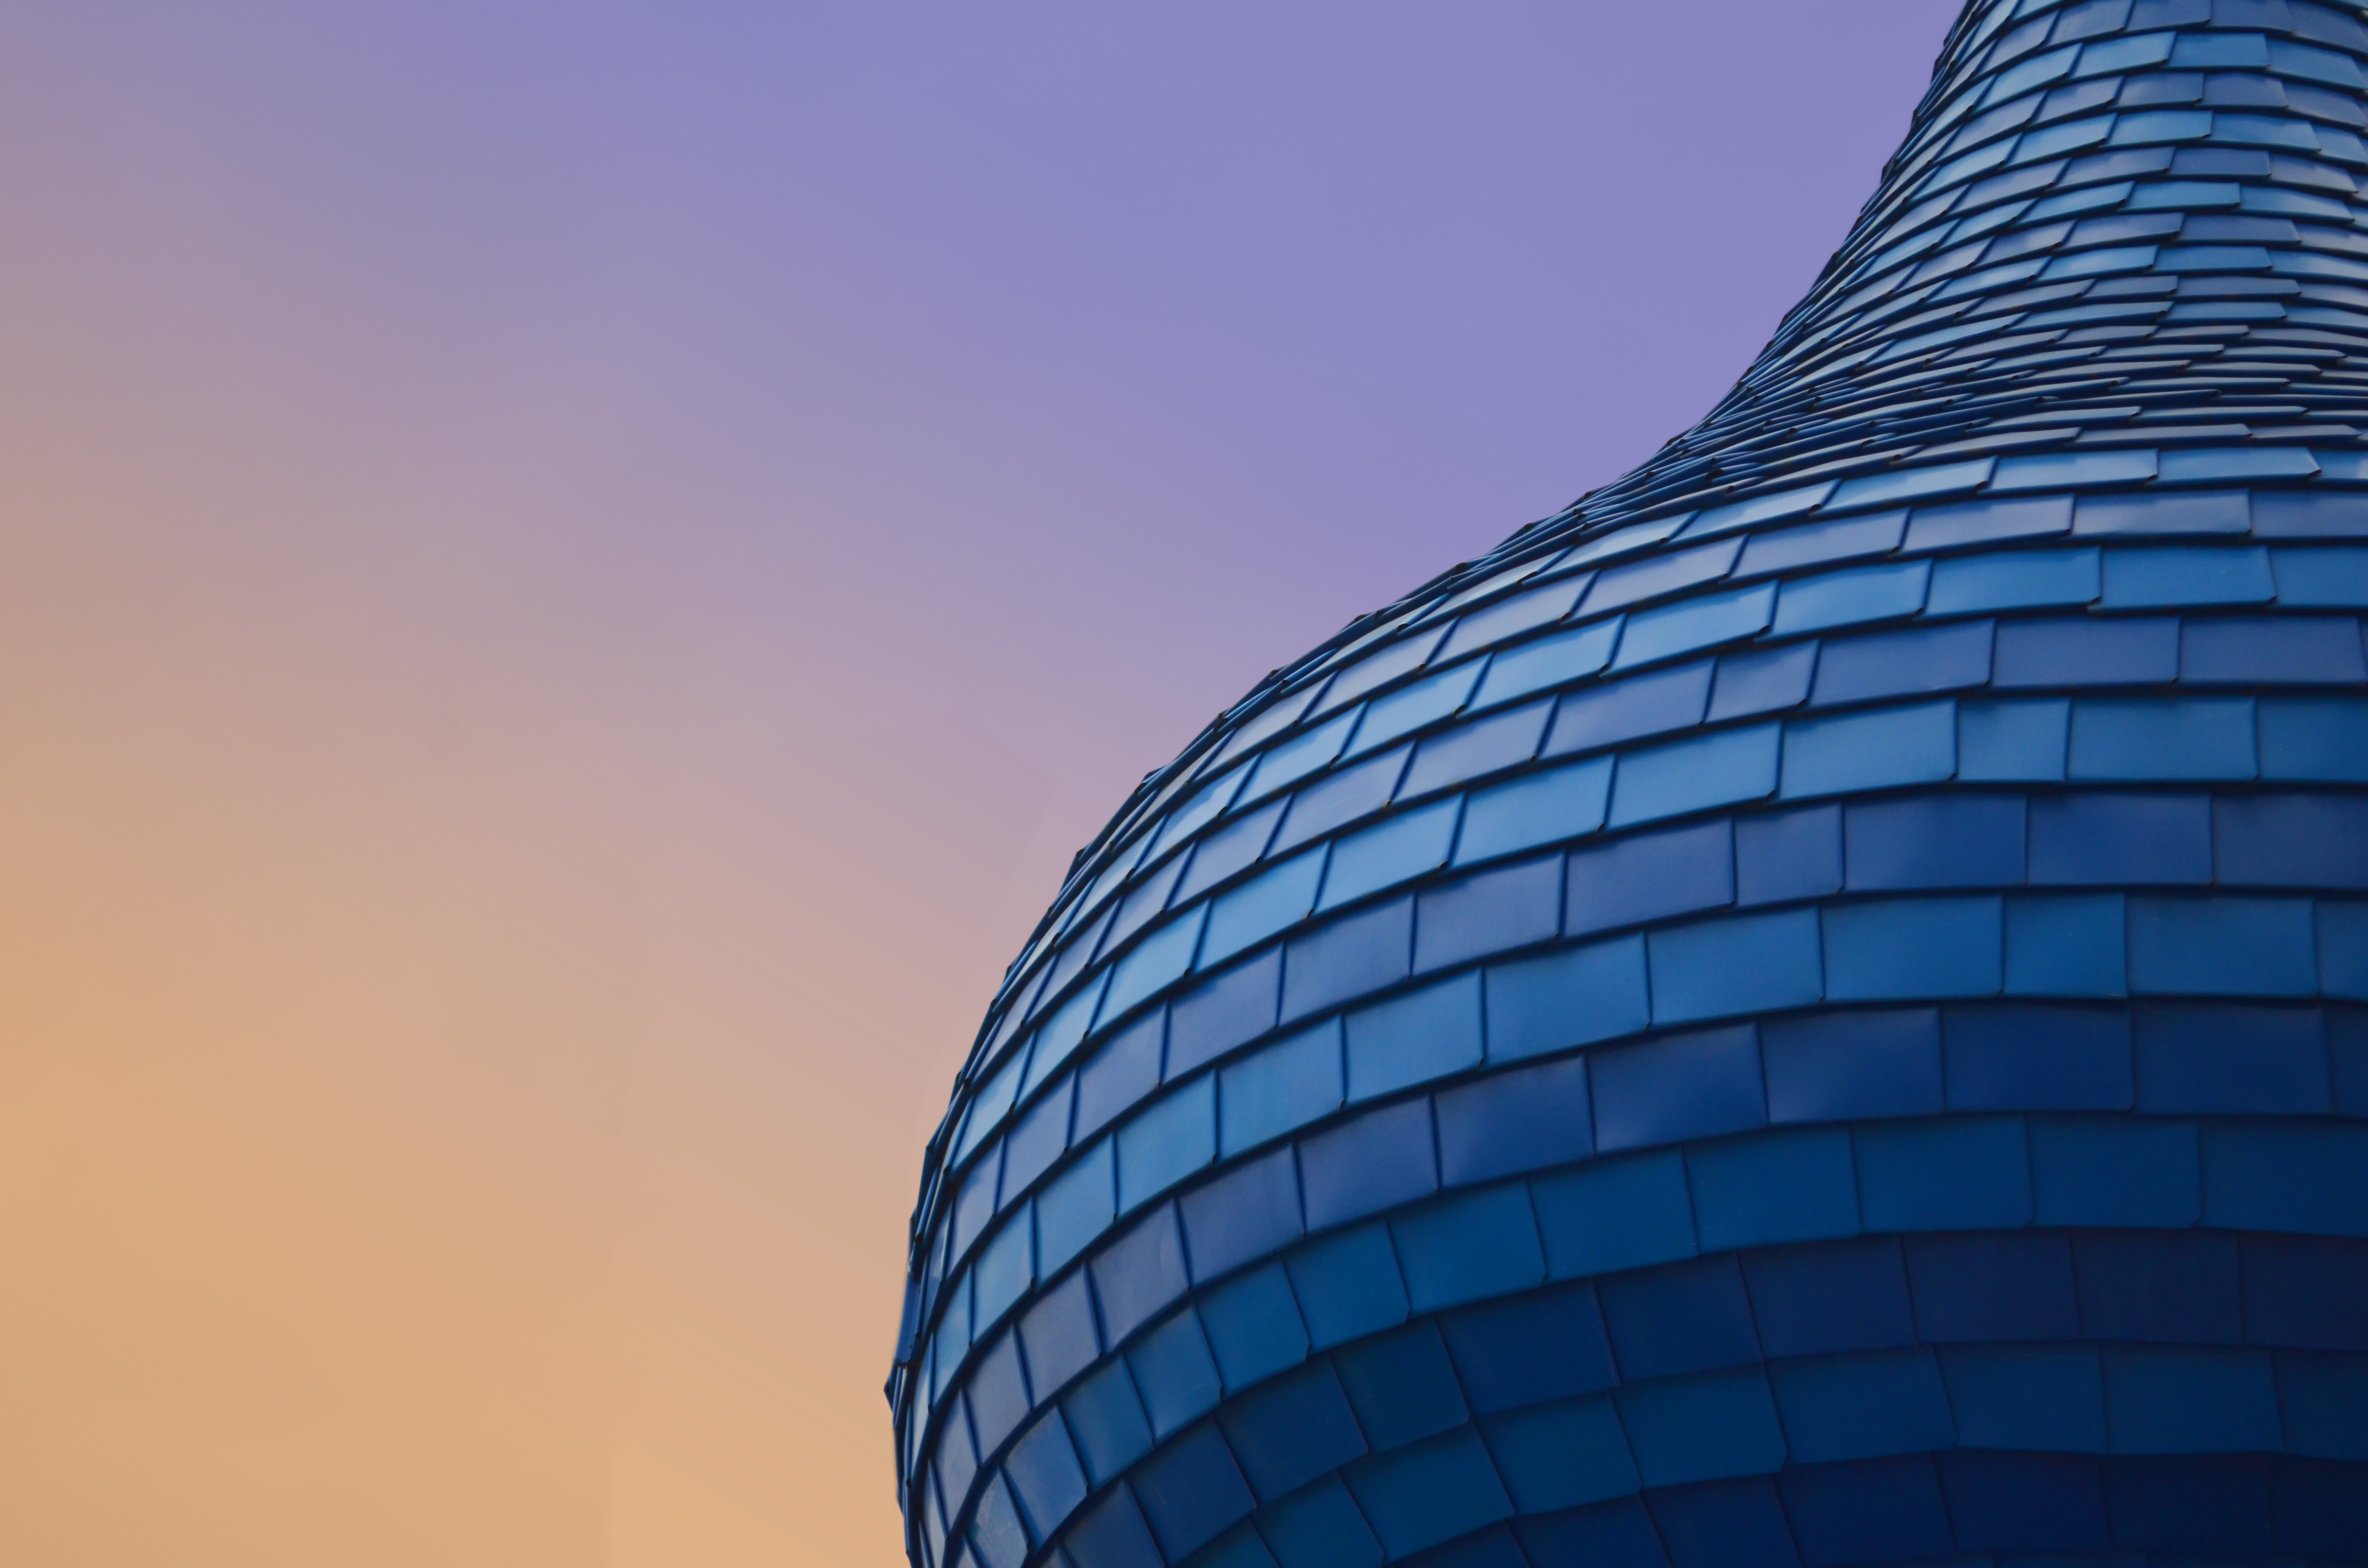
natural, blue, sky, architecture, landmark, tower, daytime, metropolitan area, urban area, purple, building, skyscraper, city, tower block, line, cloud, metropolis, corporate headquarters, facade, commercial building, symmetry, electric blue, headquarters, evening, world, hotel